Ambra Computer Corporation

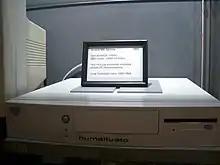
Ambra 486 Sprinta used by Linus Torvalds from 1993-1994.

Ambra PCs were generally positioned at the low-end of the market, and made use of their ties with IBM in marketing materials in order to make the machines appear better quality than the host of clones, since 'real' IBM PCs were known to be expensive. In reality the machines were fairly low specification, having shadow-mask screens, minimal onboard peripherals, and using low-end processors with the minimum memory and hard disk size at each price.